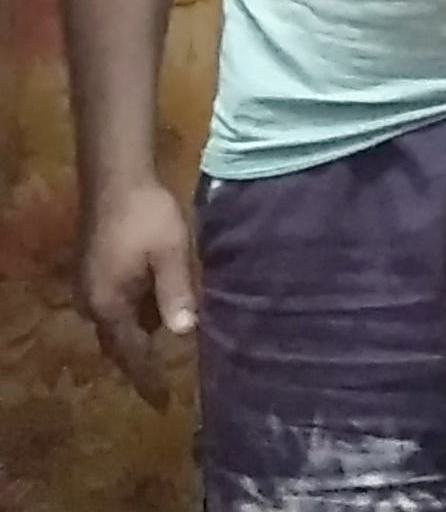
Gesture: no_gesture